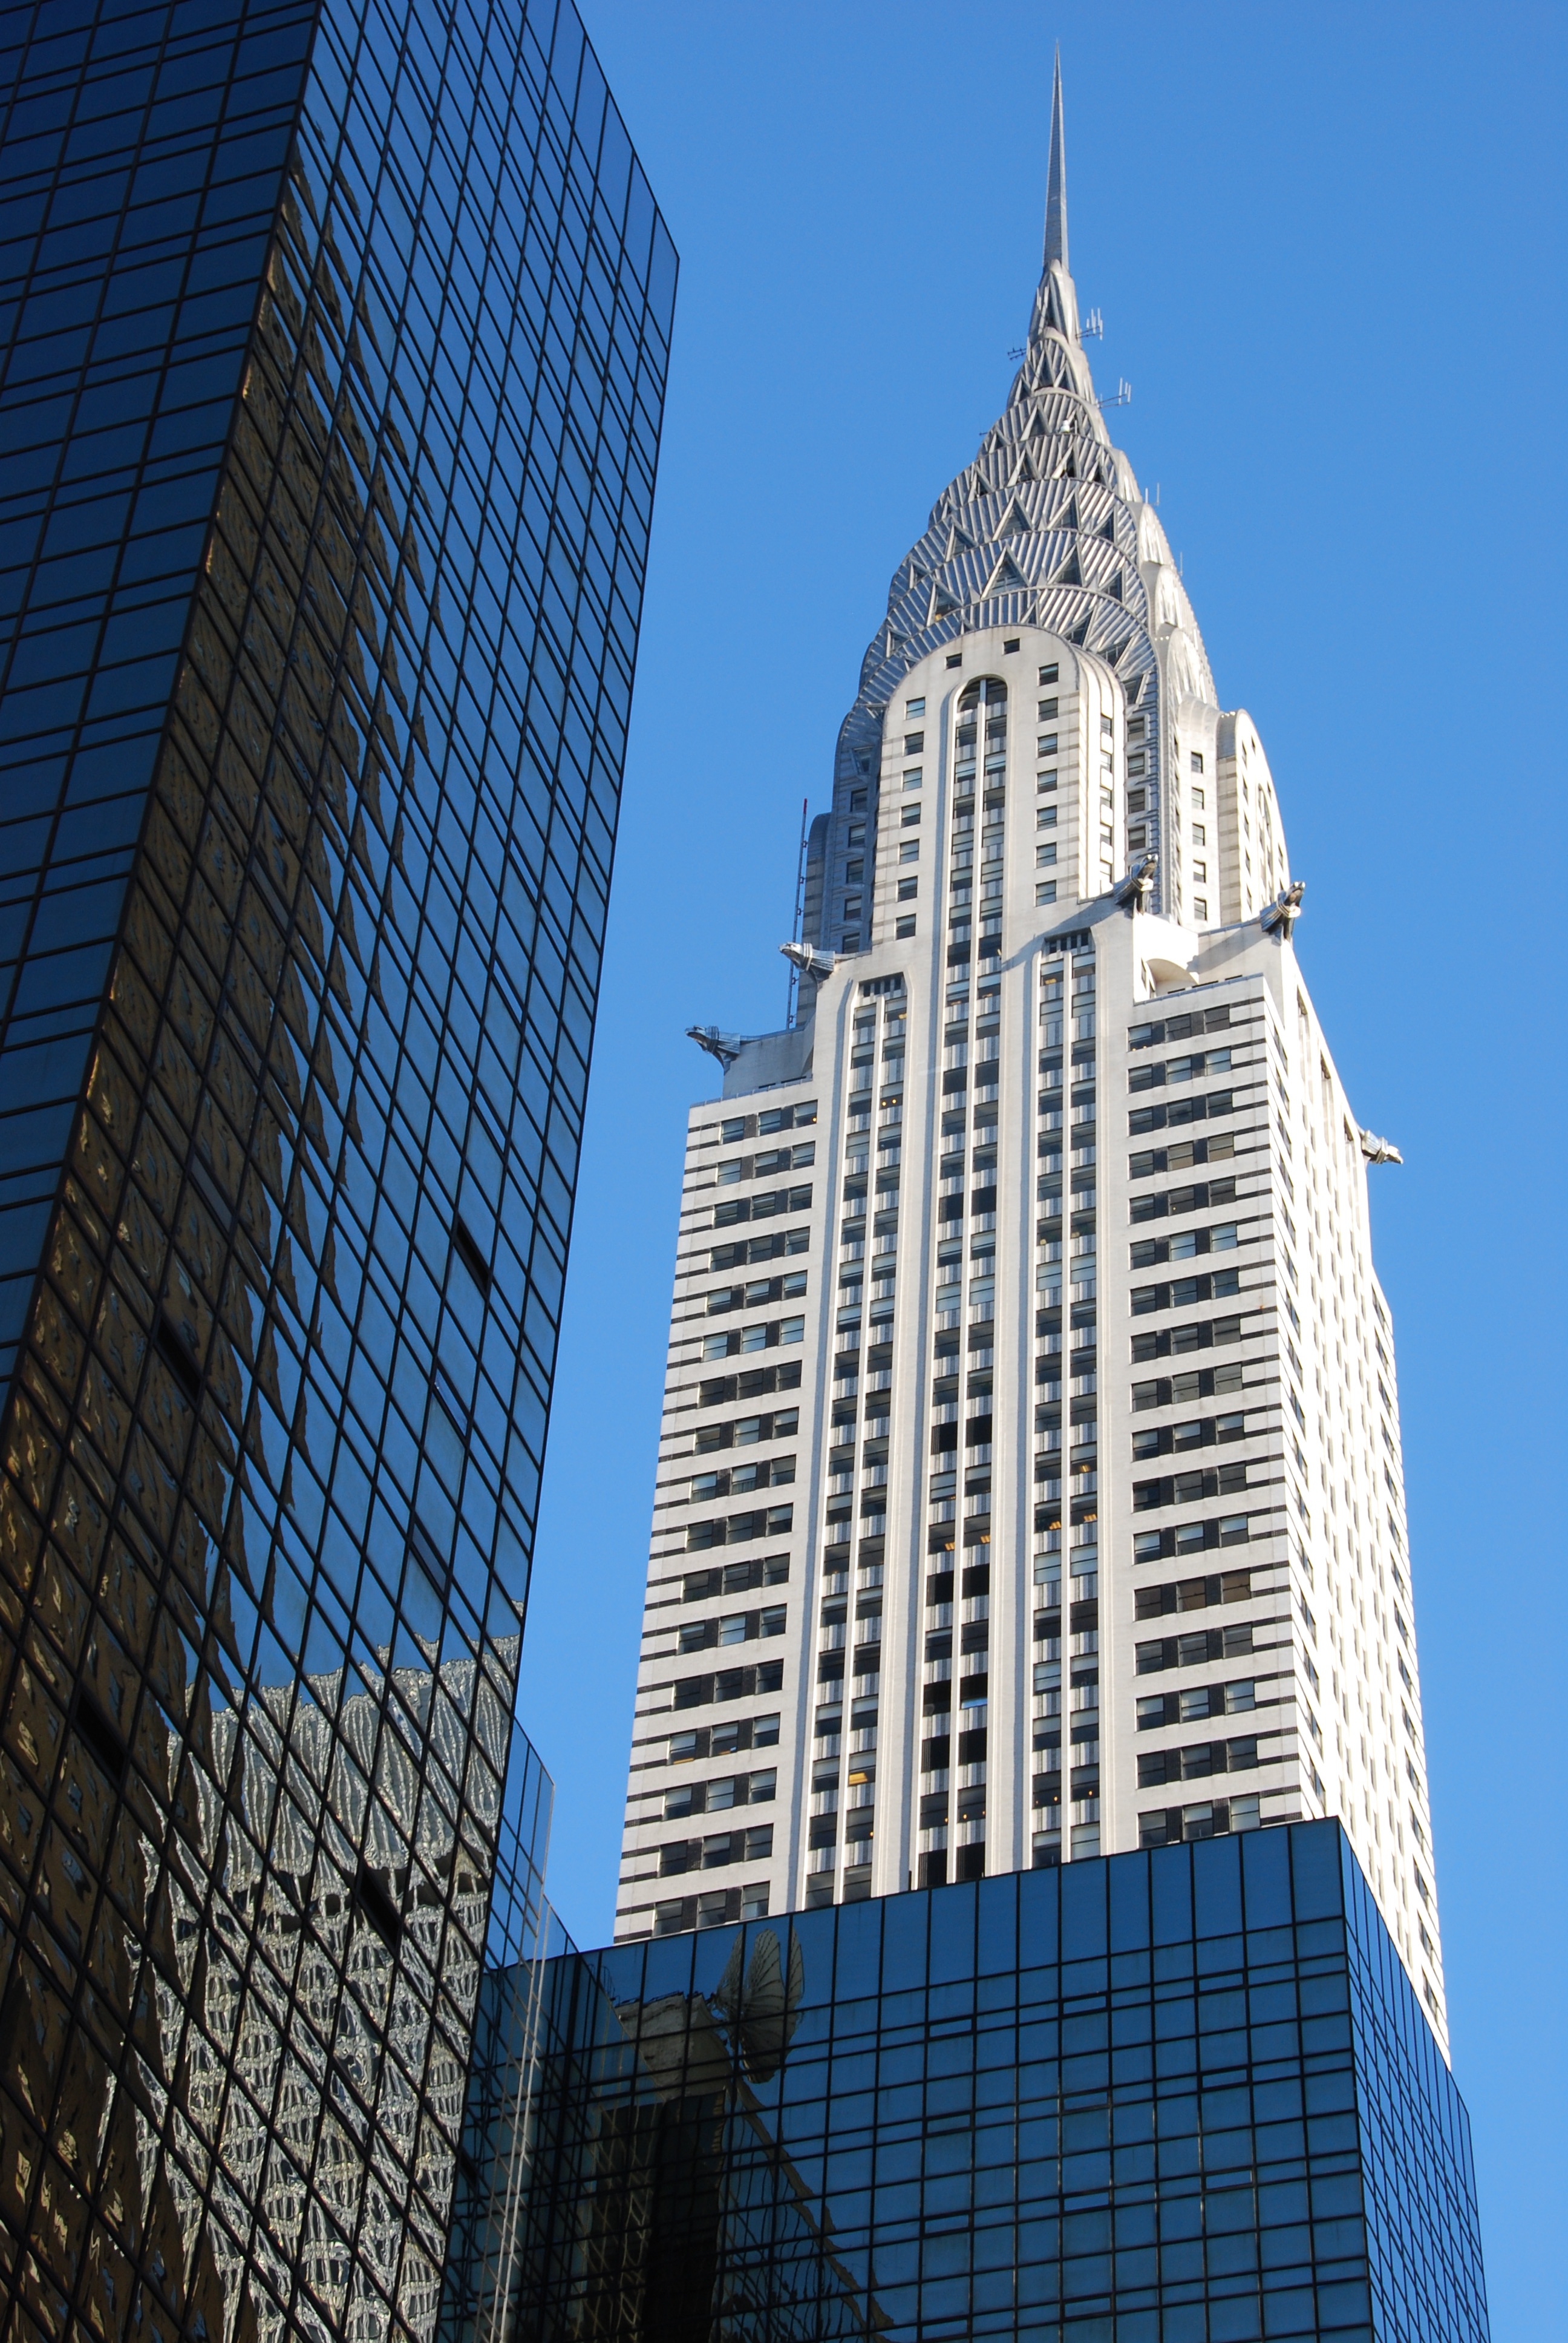
architecture, sky, skyline, glass, building, city, skyscraper, new york, cityscape, downtown, tower, america, landmark, facade, tower block, skyscrapers, chrysler building, metropolis, urban area, human settlement, metropolitan area